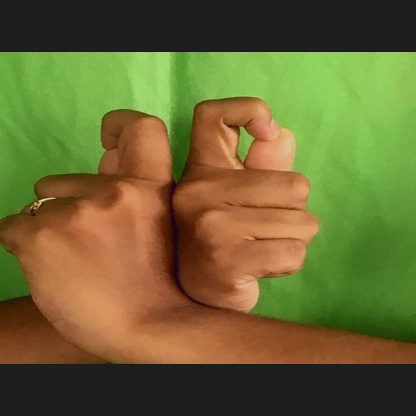
Mudra: Berunda